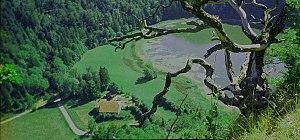
Lac d'Antre, photo argentique numérisée, Roche d'Antre, Villards-d'Héria, Parc Naturel Régional du Haut-Jura
Le lac d’Antre est un lac français situé dans le département du Jura à 800 m d'altitude. C’est un site sonore remarquable.